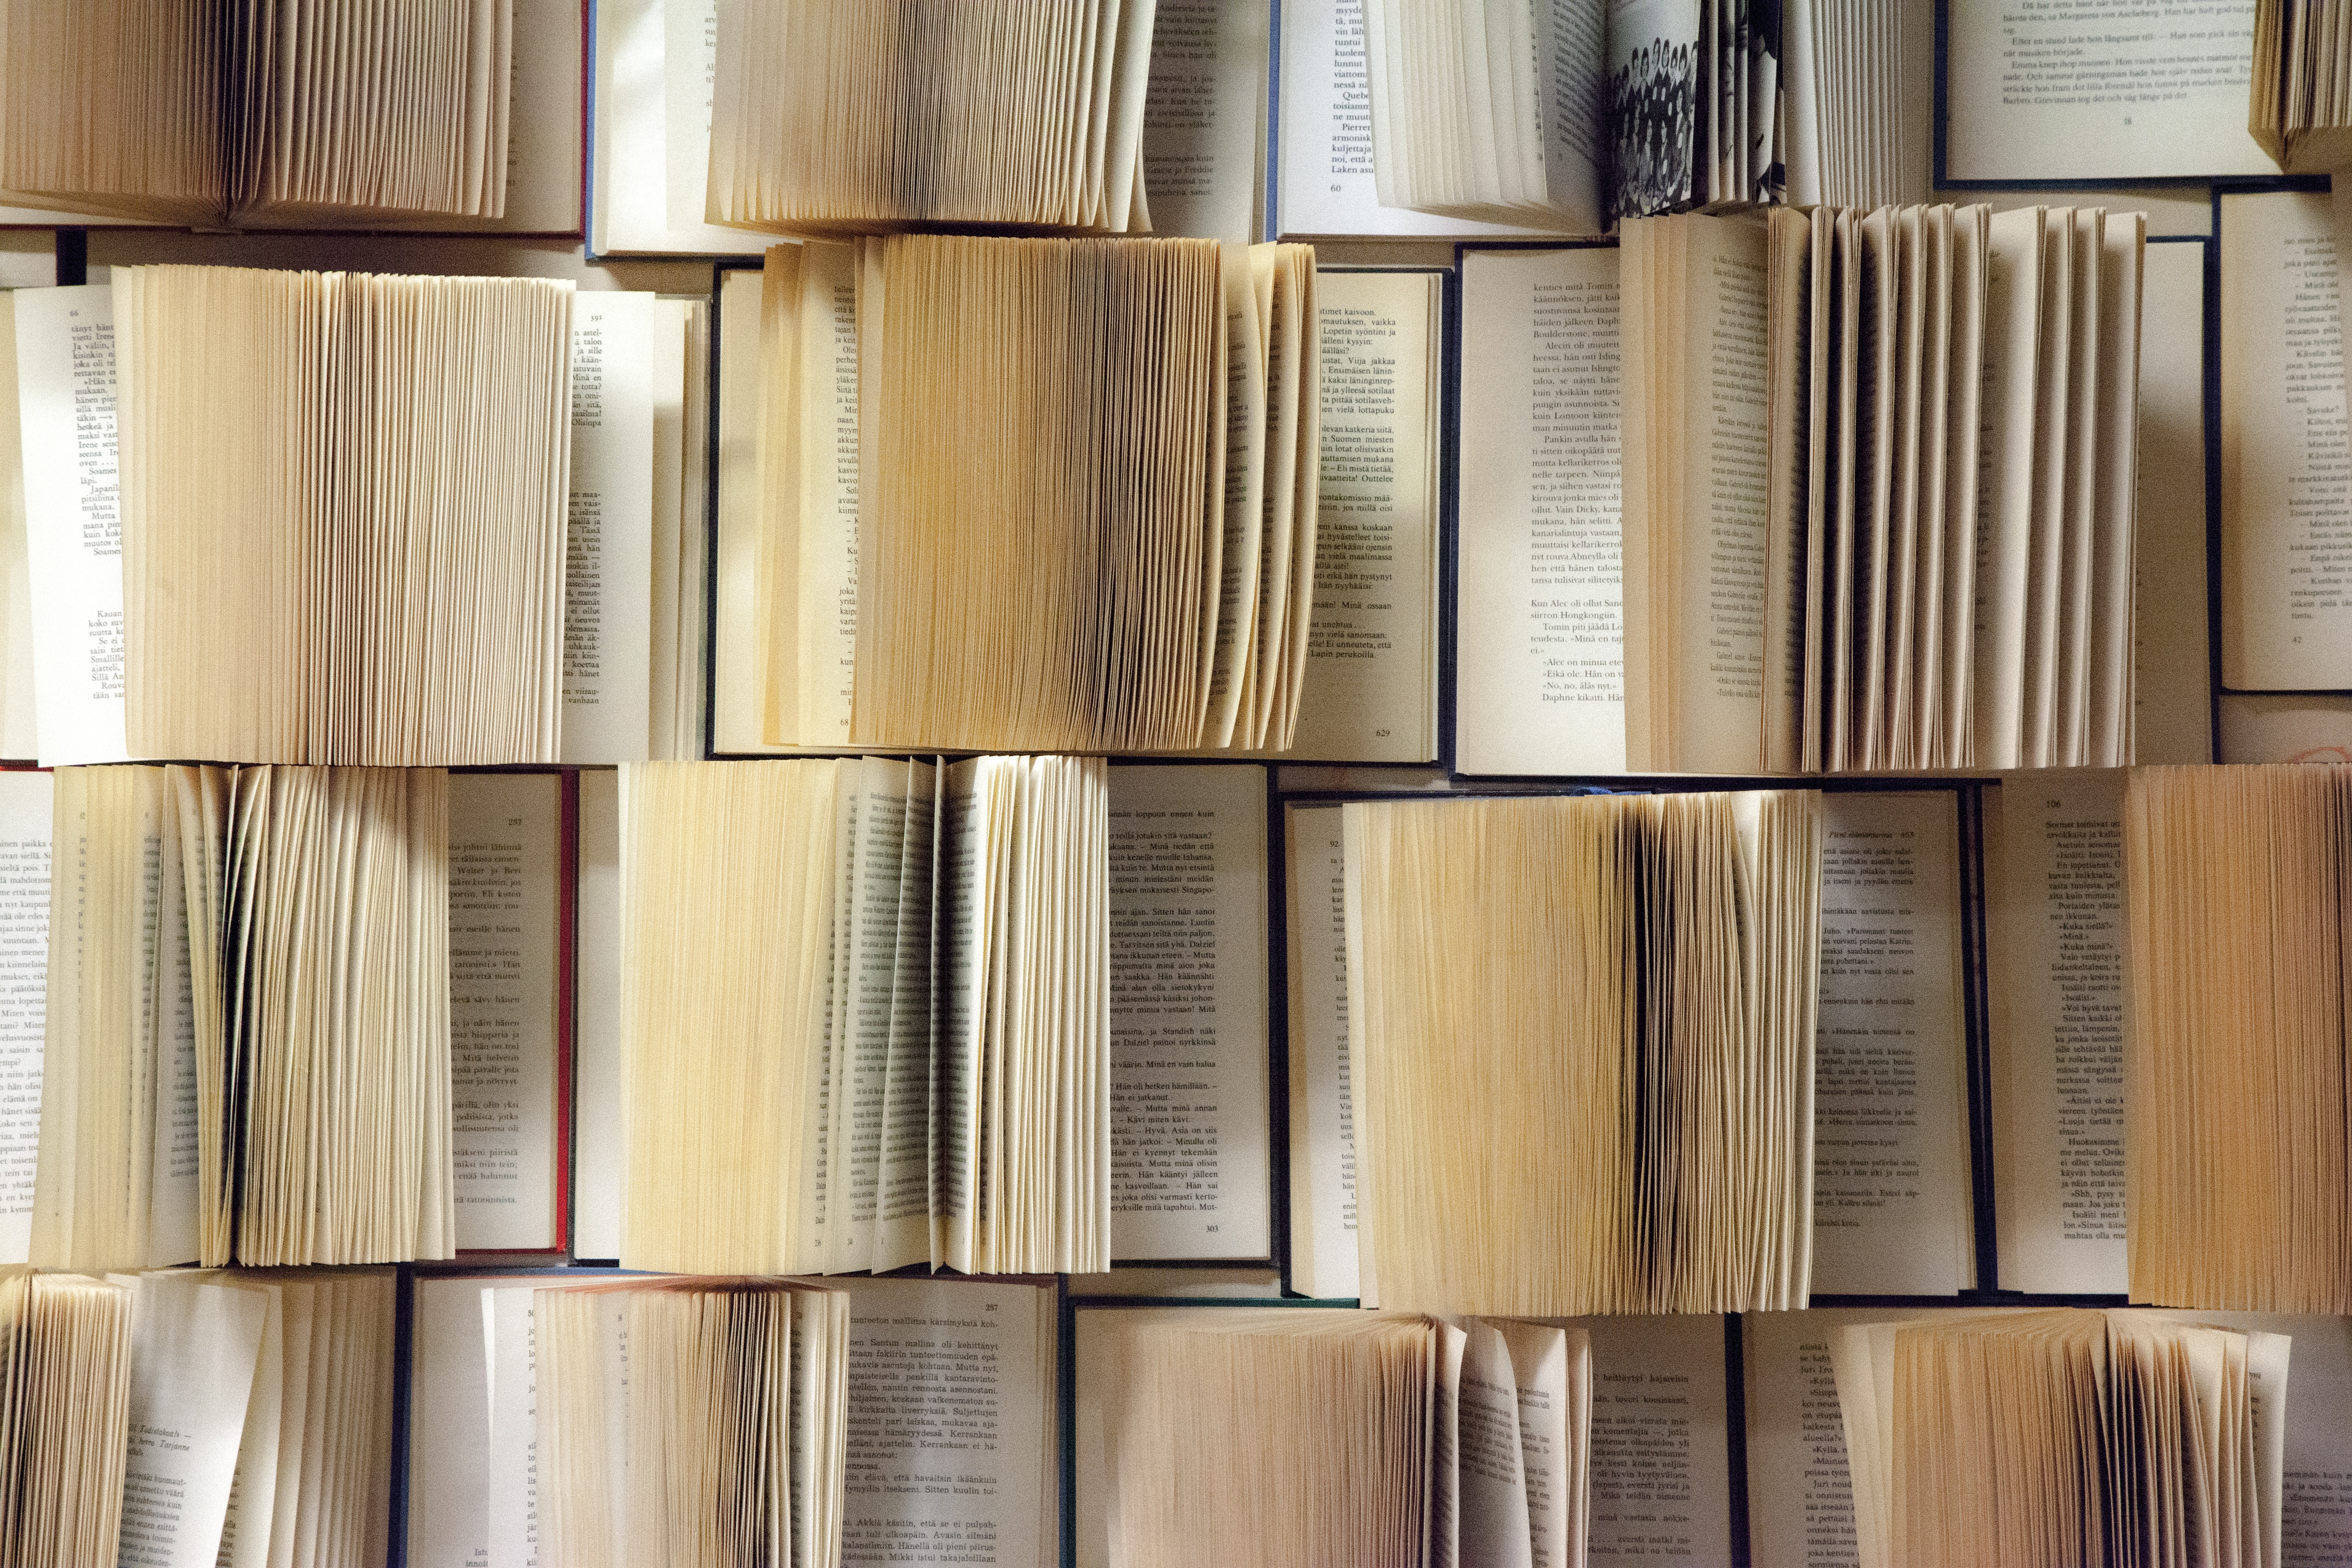
read, open, wood, row, vintage, antique, retro, texture, floor, interior, old, wall, reading, rustic, decoration, collection, nostalgia, furniture, room, closeup, paper, interior design, textbook, literature, design, books, hardwood, text, decorative, media, conceptual, information, stylish, aged, flooring, home interior, old books, hardcover, interior wall, book wall, window covering, wood stain